Spironolactone

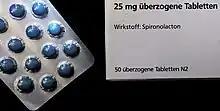
Spironolactone 25 mg

Spironolactone, sold under the brand name Aldactone among others, is classed as a diuretic medication. It can be used to treat fluid build-up due to liver disease or kidney disease. It is also used to reduce risk of disease progression, hospitalization and death due to some types of heart failure. Other uses include acne and excessive hair growth in women, low blood potassium that does not improve with supplementation, high blood pressure that is difficult to treat and early puberty in boys. It can also be used to block the effects of testosterone as a part of feminizing hormone therapy. Spironolactone is usually available in tablets, taken by mouth, though topical forms are also available.